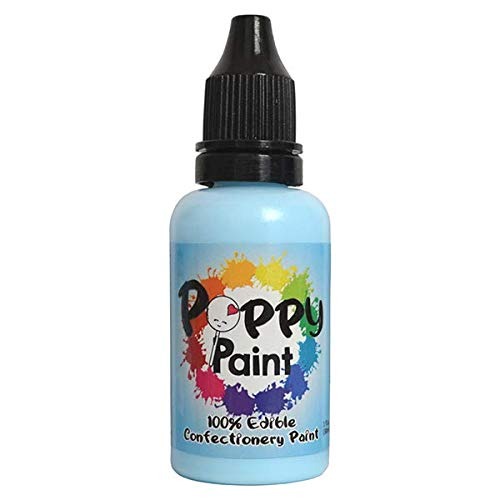
Item Name: Frozen Edible Poppy Paint, Fast Drying Poppy Paint for Cake Pops, Cookies, Chocolates – Premium Quality Poppy Paint to be used on Glaze Icing, Fondant, Wafer Paper, Candy (30ml - Frozen)
Bullet Point 1: POPPY PAINT IN Frozen: With the brand new formula, less settling, and shaking, fast drying; it creates beautiful, high sheen and lustrous sweet treats. Bottle size: .30 Ml (1 Fl Oz)
Bullet Point 2: FAST DRYING- It's very fast drying and will not rub or smudge once it has set.
Bullet Point 3: USES- Use it with Chocolate, Isomalt, Ganache, Candy Melts, Cookies, Macarons, Royal Icing, Glaze Icing, Fondant, Gumpaste, Wafer Paper, Candy, Modeling Chocolate
Bullet Point 4: GLOSS FINISH- The standard Poppy Paint has a wide range of colors and appear matte to semi-gloss in the finish.
Bullet Point 5: CAREFULLY SELECTED INGREDIENTS: Made in the USA, Poppy Paints, edible confectionery paint and only uses ingredients that are generally recognized as safe.
Product Description: <p>Poppy Paints is a great way to start your collection of colors. Each of the ingredients in Poppy Paint is approved for use as food additives. It,&nbsp; very fast drying, and does not rub off or smudge once set. It was created to be used on chocolate, especially cake pops and other chocolate-covered confectionery. However, it also works great on cookies (including macarons), gum paste, fondant, royal icing, and candies. This makes your confections super shiny!</p> <p><strong>What can a fast-drying paint do for me?</strong></p> <p>A layer of Poppy Paint will dry within seconds, not minutes. This allows you to paint multiple layers and colors in one sitting, instead of having to break it up into small segments over a long period of time!</p> <p>Poppy Paint won&rsquo;t rub or smudge once dry, there&rsquo;s no need to worry about messing up your previous work when applying the final details. Also, your paintwork will not be blemished if coming in contact with any packaging or container. Cookies and cake pops can be wrapped individually!</p> <p>In addition to being smudge-proof, Poppy Paint also dries waterproof. While this might not sound like much, what it means is that you won&rsquo;t need to worry about your hands or mouth being dyed when eating treats painted with Poppy Paint. No rainbow-colored tongues or fingers!</p> <p><strong>What Surfaces Poppy Paints Can Be Used?</strong></p> <p>Poppy Paint can be used on any dry, solid confectionery surface. It will not adhere to a wet surface, and should not be used on porous surfaces as the Ethanol will absorb into the confection.</p> <ul> <li>Chocolate</li> <li>Isomalt</li> <li>Ganache</li> <li>Candy Melts</li> <li>Cookies</li> <li>Macarons</li> <li>Royal Icing</li> <li>Glaze Icing</li> <li>Fondant</li> <li>Gumpaste</li> <li>Wafer Paper</li> <li>Candy</li> <li>Modeling Chocolate</li> </ul> <p>SHAKE WELL BEFORE USING</p>
Value: 1.01
Unit: Ounce

Price: 8.99